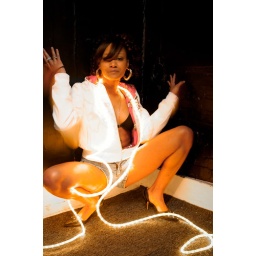
Strobist Info: sb-800 1/2 power above on boom with lrg white reflector below as butterfly